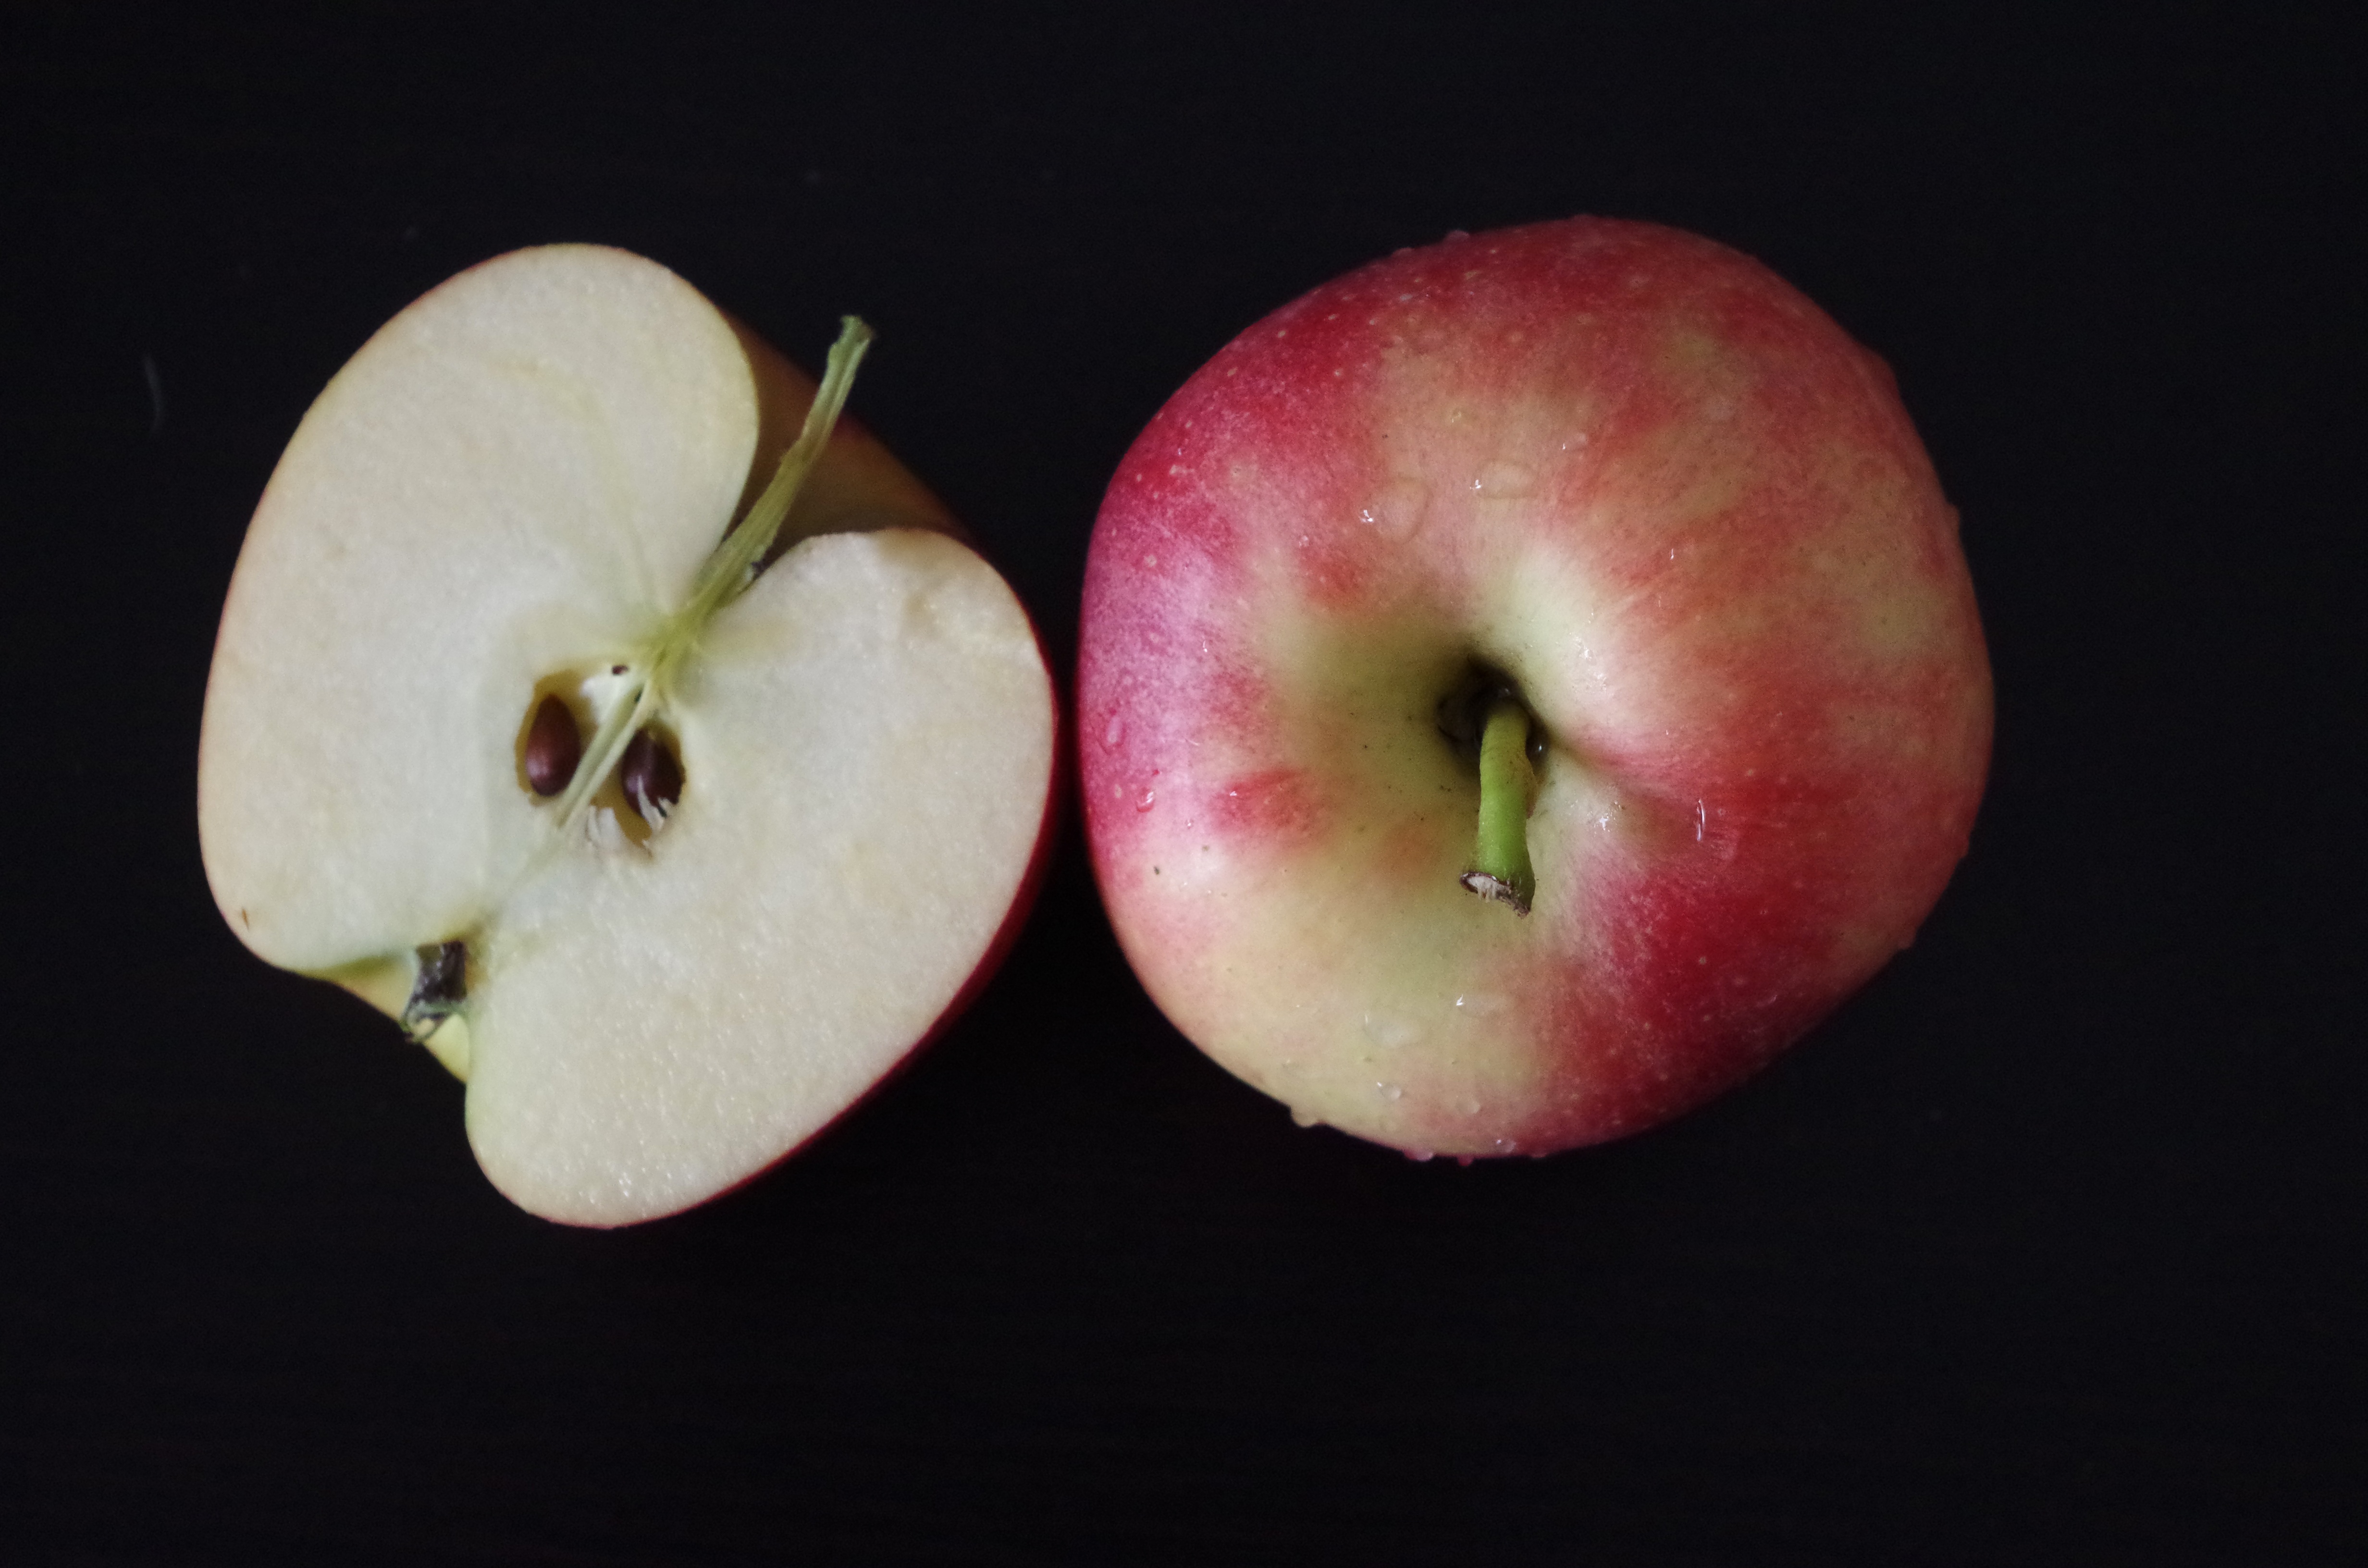
apple, plant, fruit, flower, petal, food, red, produce, health, close up, vitamin, macro photography, flowering plant, rose family, land plant, rose order